Willemsoord, Den Helder

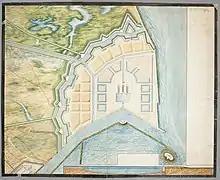
A design for Willemsoord

In 1792 a repair facility called 'Het Nieuwe Werk' was founded. It was also called the 'Kielplaats' (Dutch for careening place). It had a state of the art lock. Ships could get in at high tide, and be pulled on their side at low tide and remain so till careening was finished. This was a very sensitive project. Careening was one thing, it was often done in all kinds of places. The logical follow up would be a repair shop with stores, something that the cities on the Zuiderzee (incl. Amsterdam) vehemently opposed. Of course they feared that one thing would lead to another, first a naval base with facilities, and then commerce itself flowing to Nieuwediep.